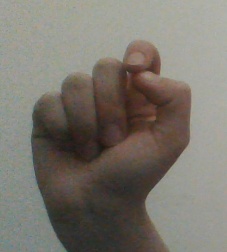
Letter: fa